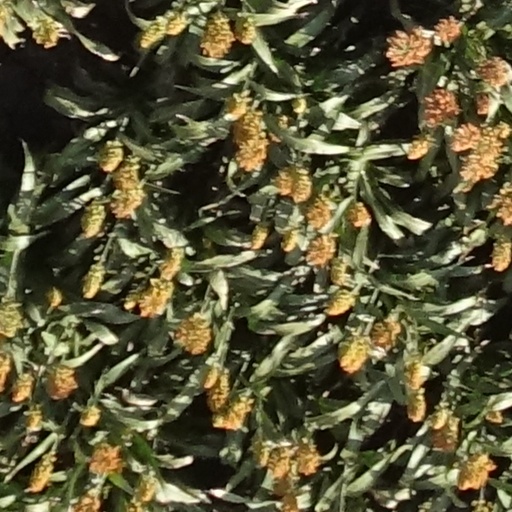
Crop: sorghum